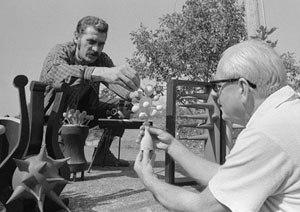
Vladimír Preclík and Théodor Ahrenberg